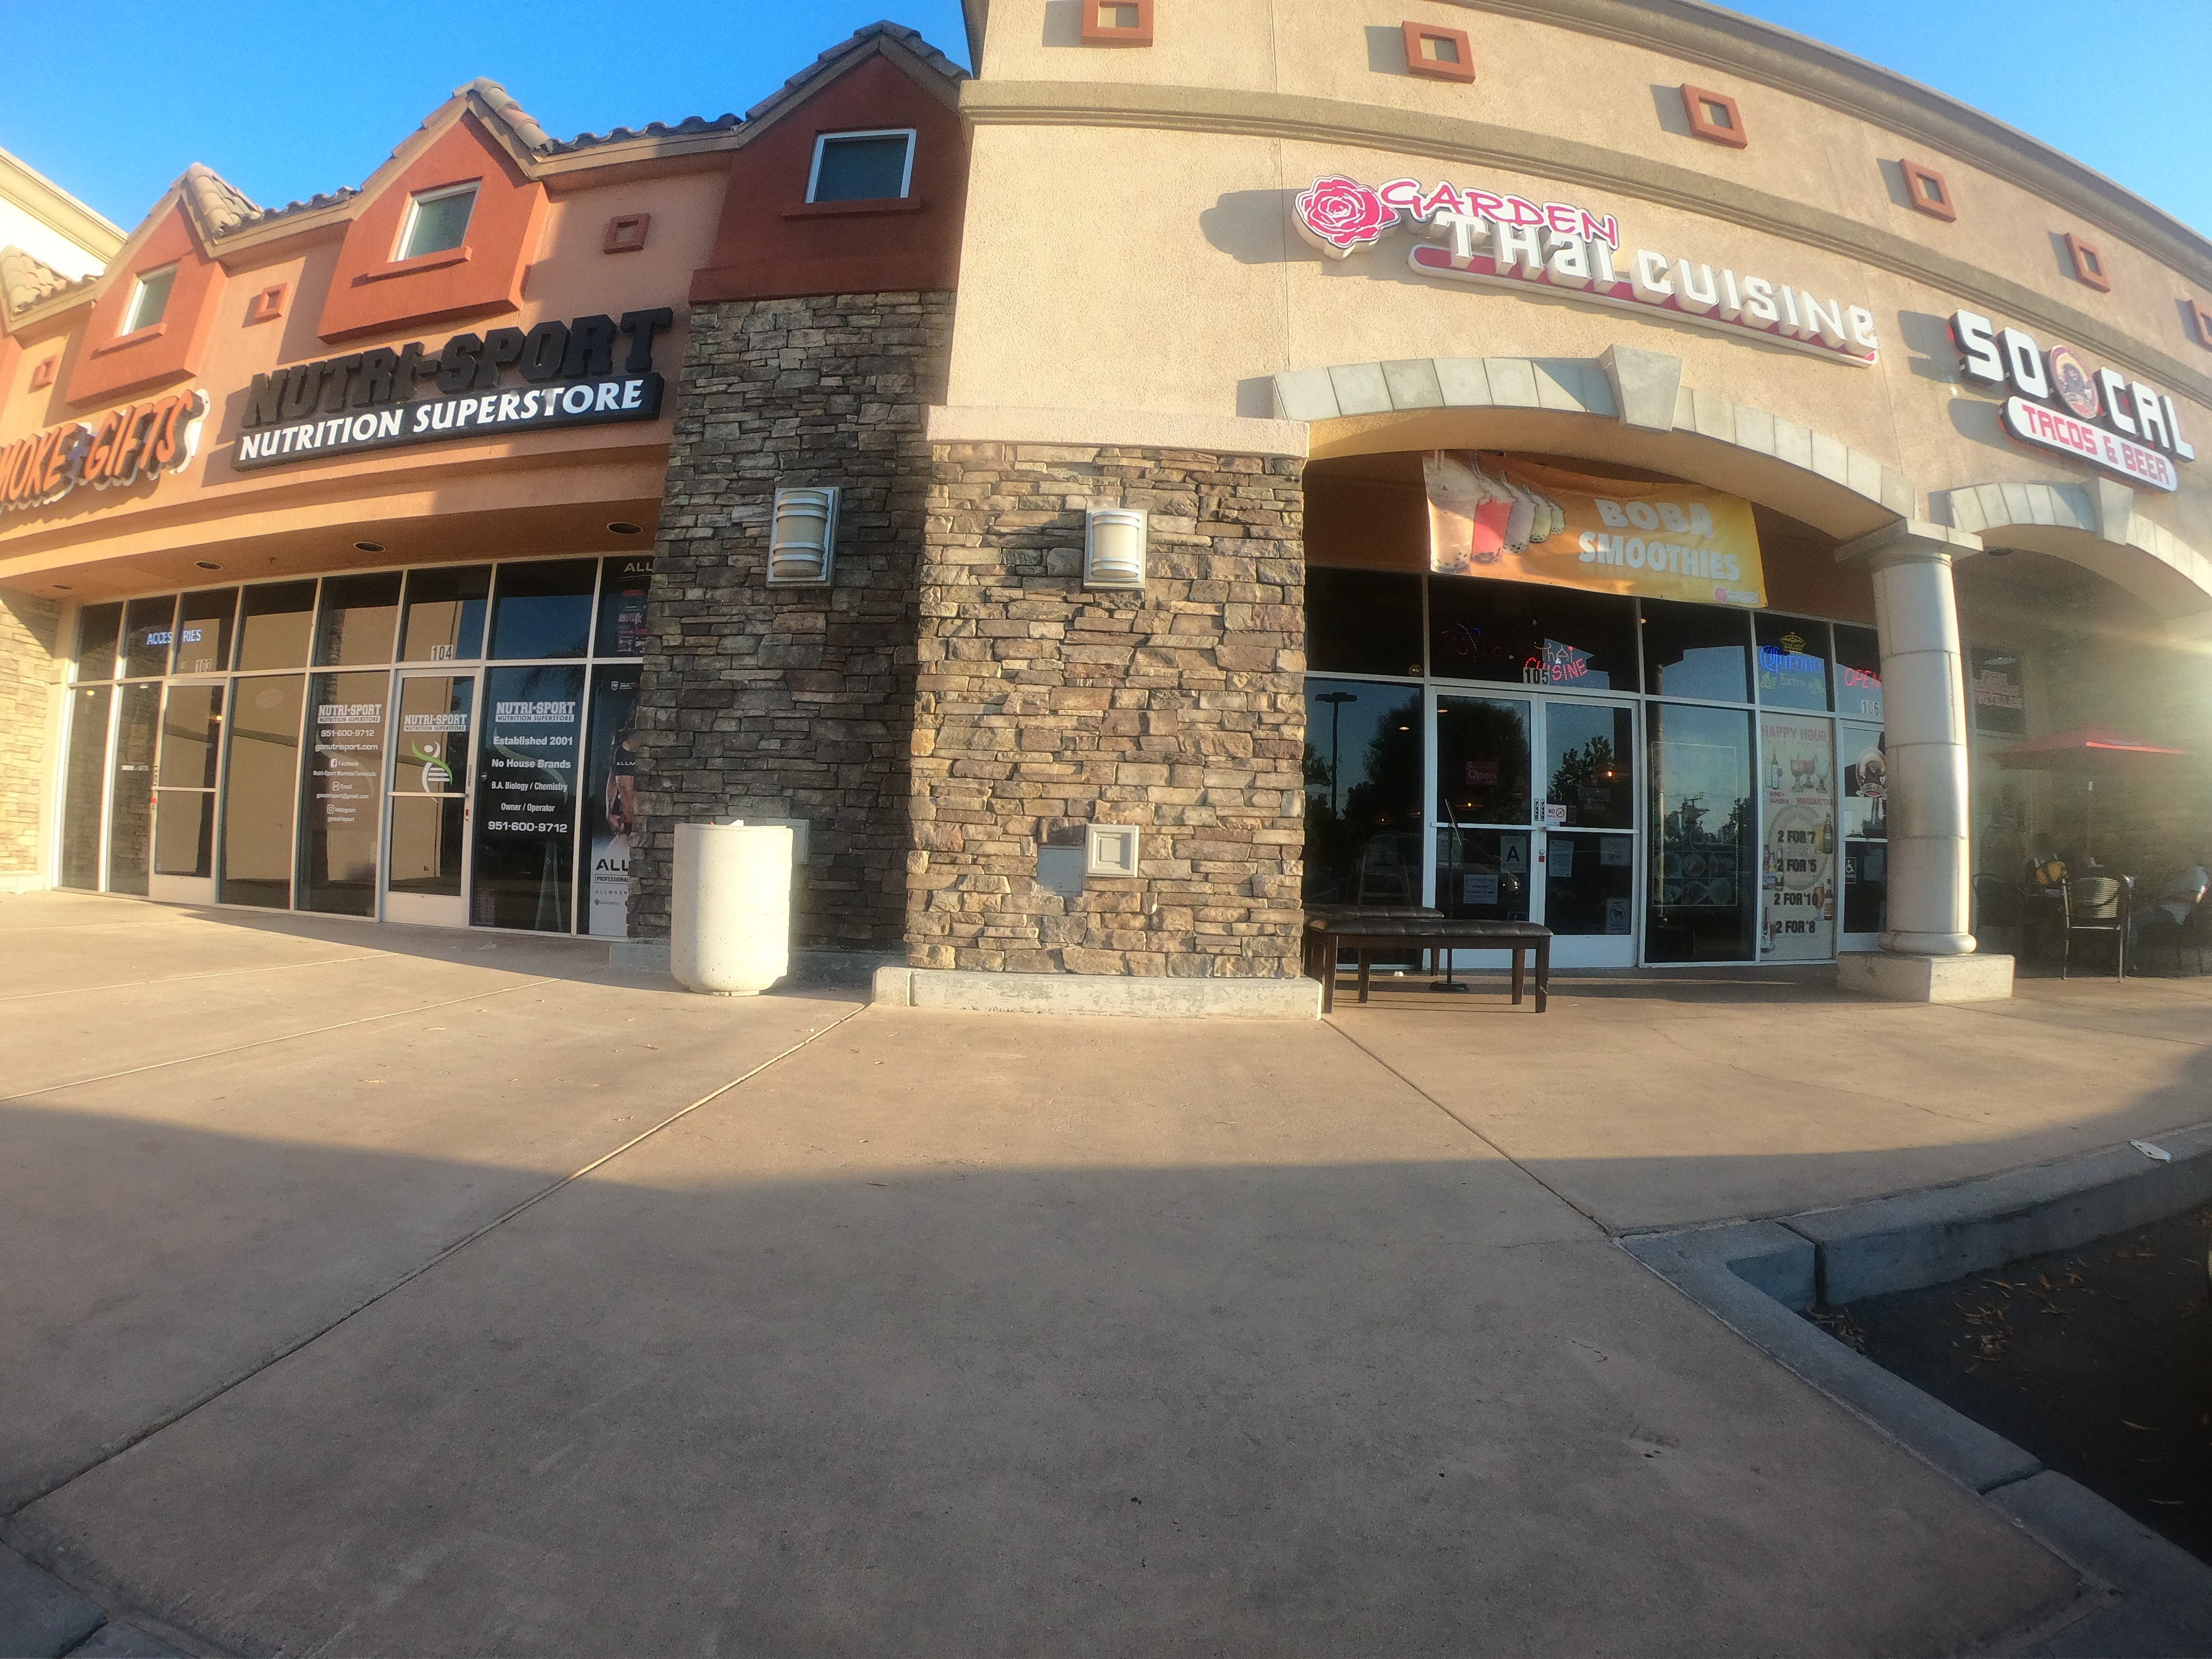
Feature: Storefront
State: California
Country: United States
Date: 2019-07-28T19:04:55+00:00
Coordinates: 33.555, -117.155